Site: saxony
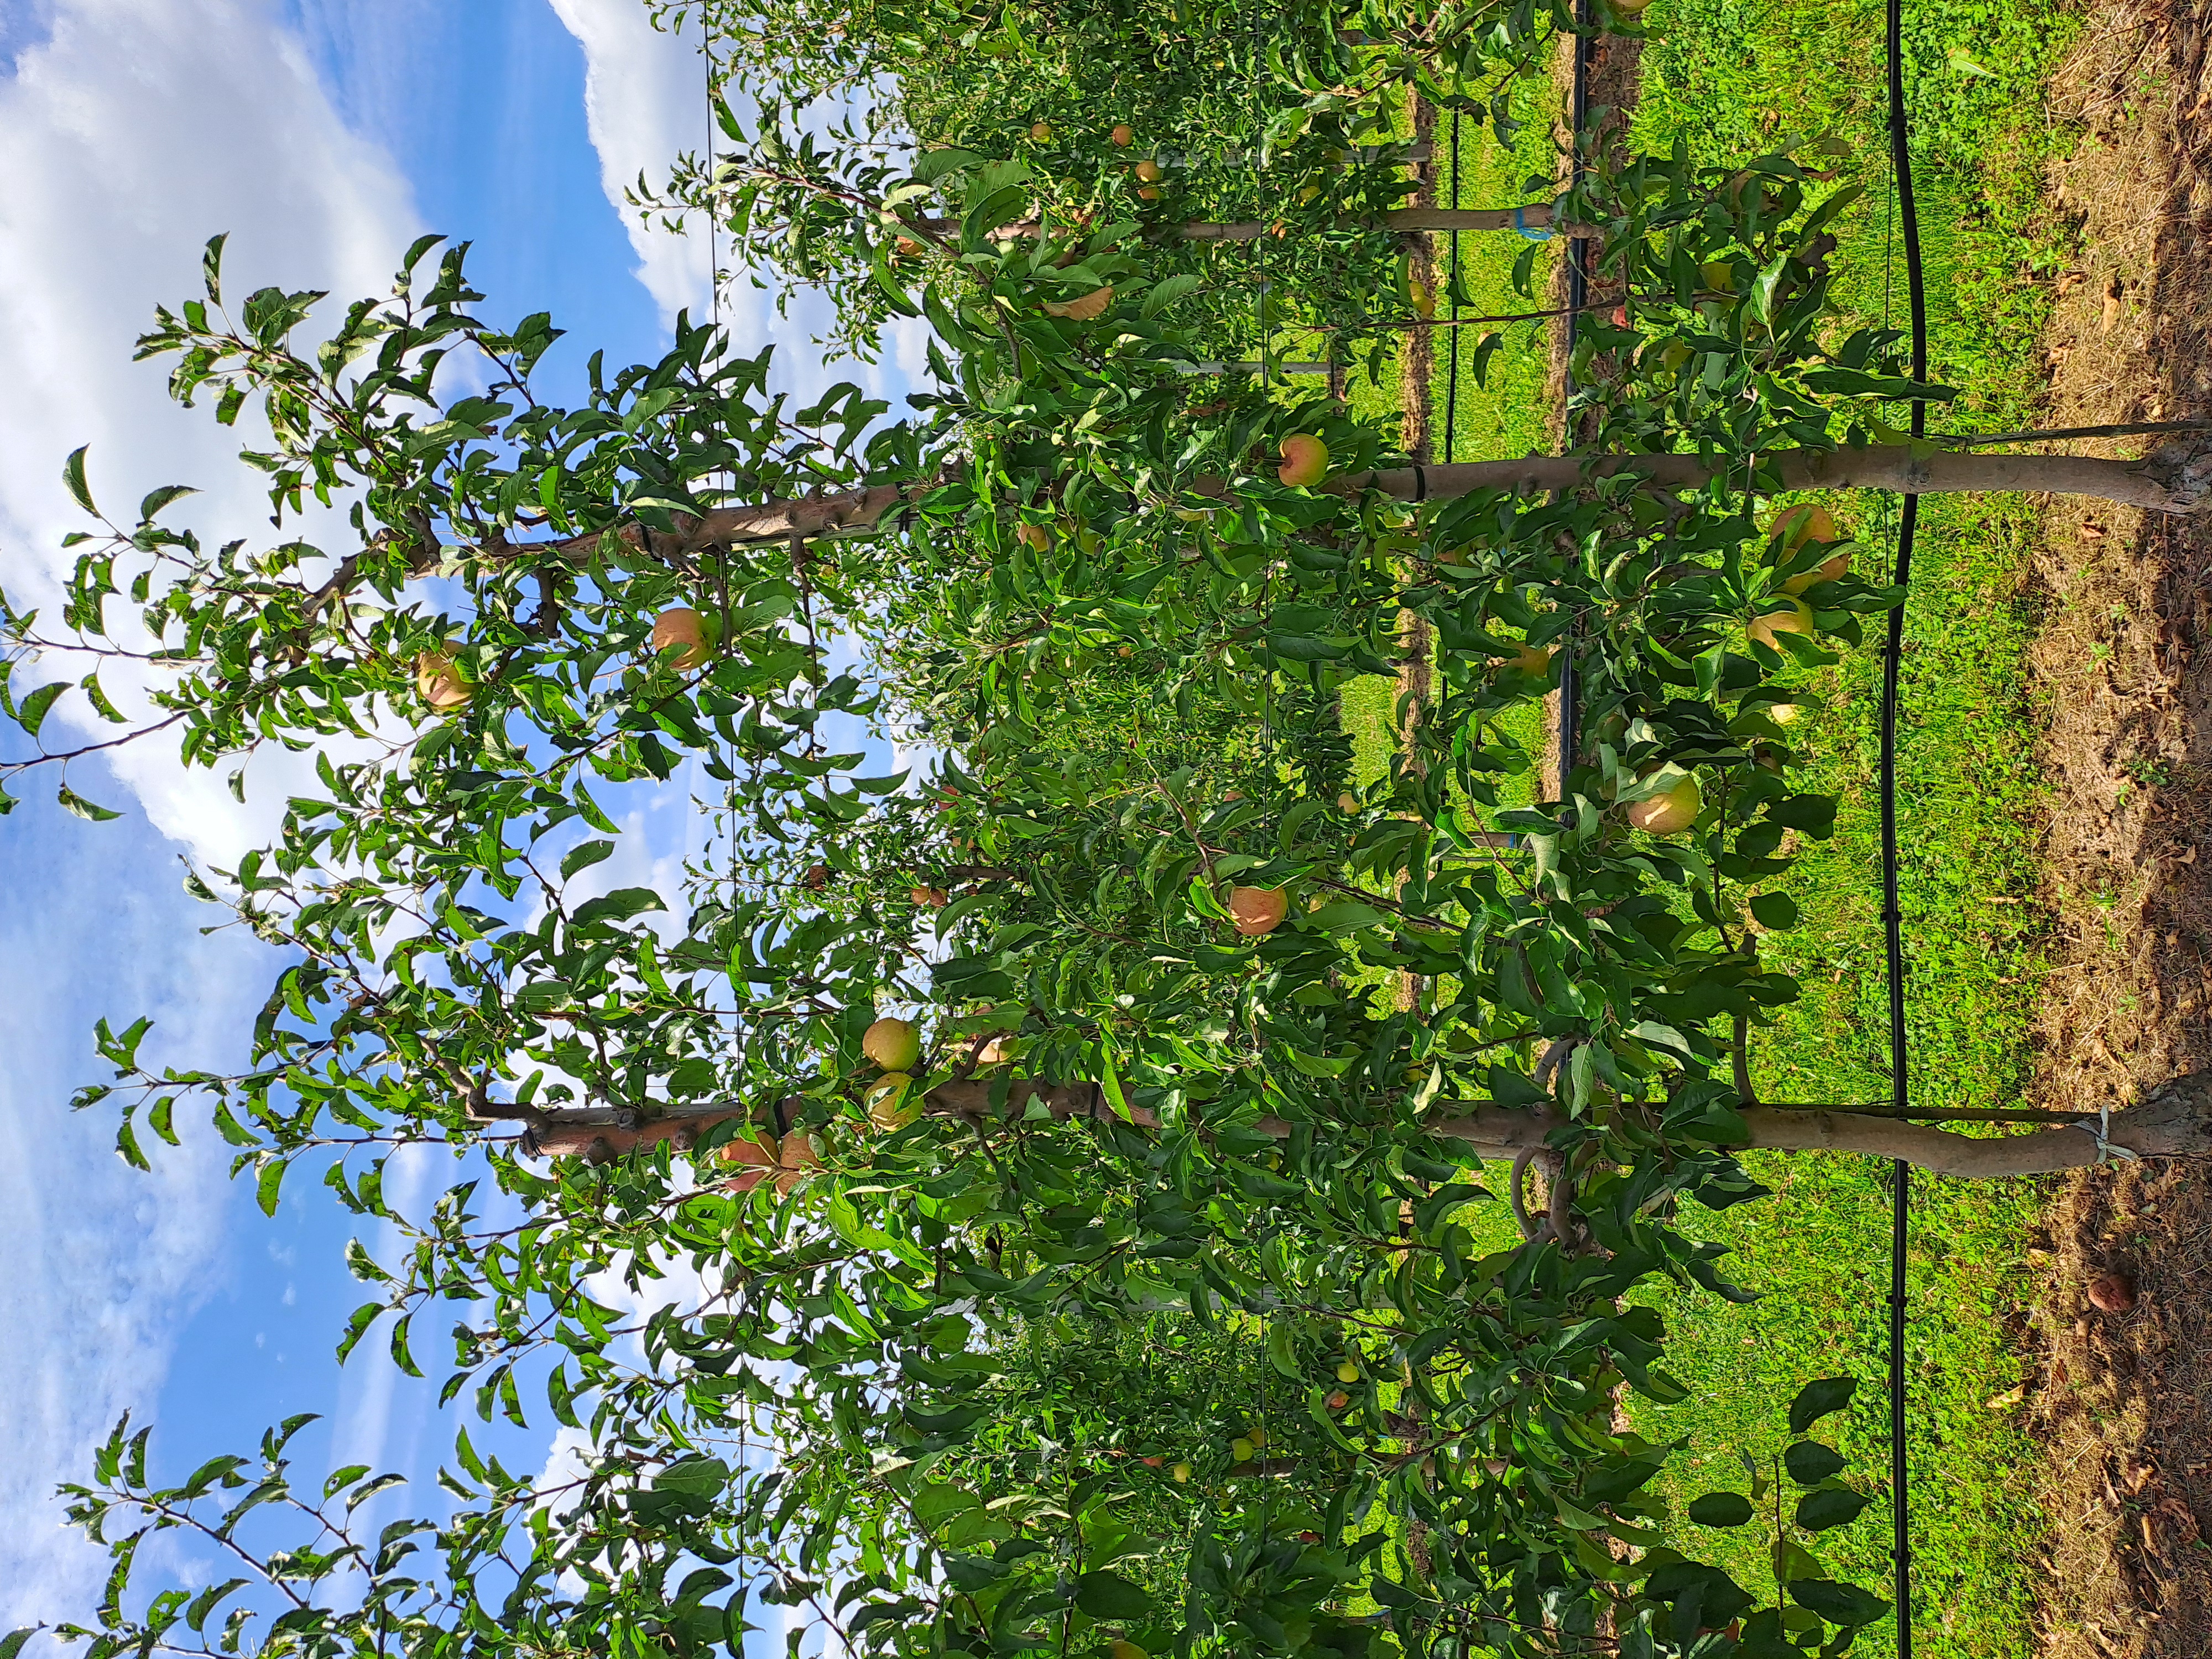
Growth stage (BBCH 85): Maturity of fruit and seed